DC Towers

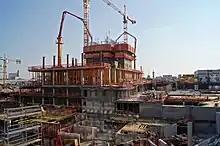
... April 2011 ...

The first development concepts for the site in Donau City were already in place in the early 1990s, but they were all rejected. In 2002, the WED (Vienna Development Company for the Danube Region AG) then announced an international design competition for this last section to be developed. The architect Dominique Perrault from Paris was awarded the contract in this expert review process. He was then commissioned to draw up a master plan for the area. Based on these plans, an urban development concept was drawn up and approved by the local council on 1 July 2004. In contrast to previous projects at the site, mixed use was prescribed here. Until a rezoning to in 2007, the maximum height of buildings on the site was . This value refers to the construction height with the antenna being excluded.